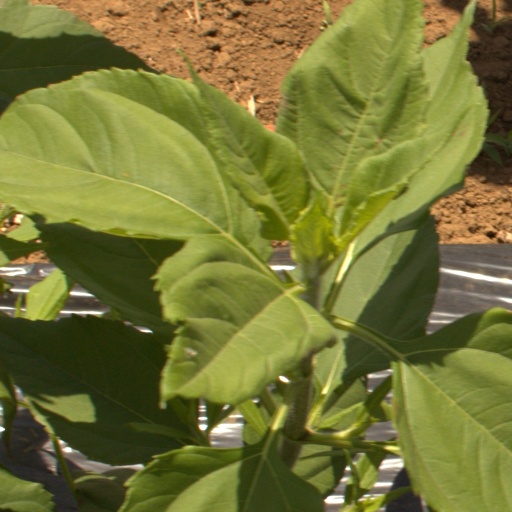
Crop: Jerusalem artichoke